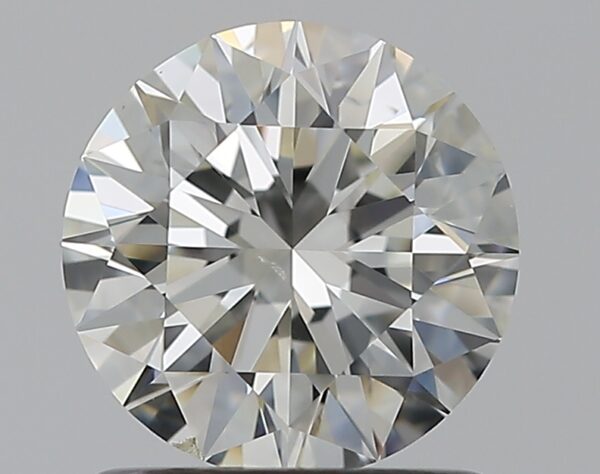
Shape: round
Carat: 1.01
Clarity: SI1
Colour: I
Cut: EX
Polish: EX
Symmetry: EX
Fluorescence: ST
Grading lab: GIA
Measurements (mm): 6.38 x 6.42 x 4.01